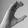
ASL letter: C